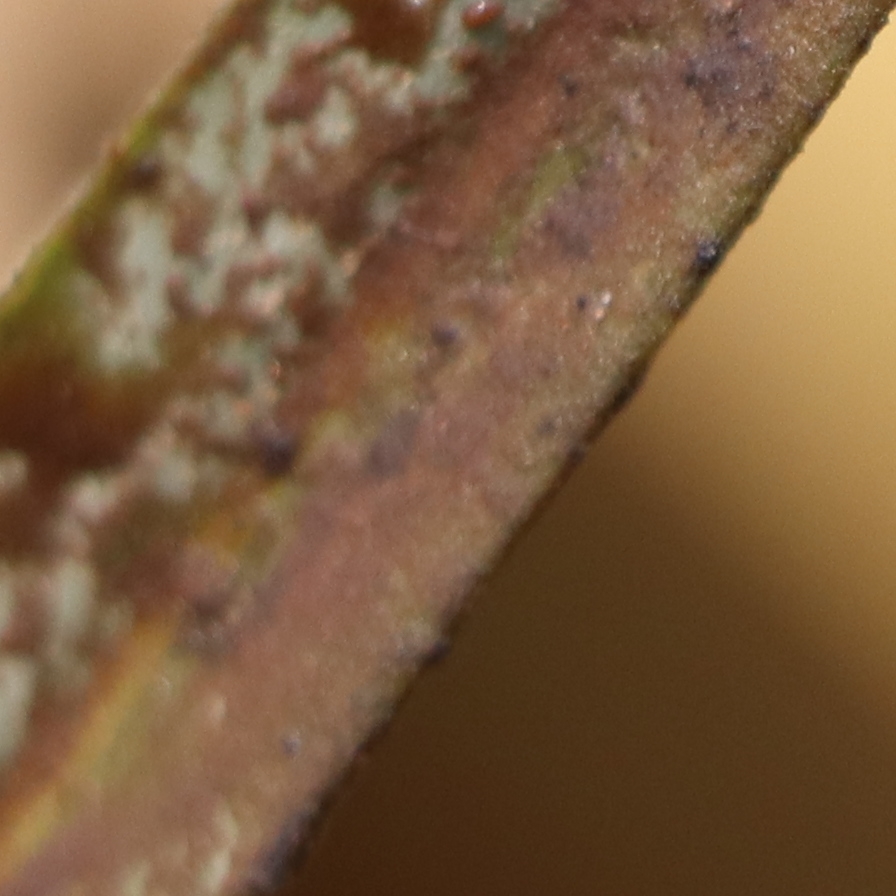
Label: Honey